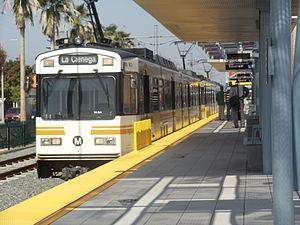
Expo/Crenshaw, anciennement 11th Avenue, est une station du métro de Los Angeles située entre les Crenshaw et Exposition boulevards, dans le quartier de Jefferson Park et Crenshaw Manor à Los Angeles.